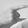
ASL letter: G